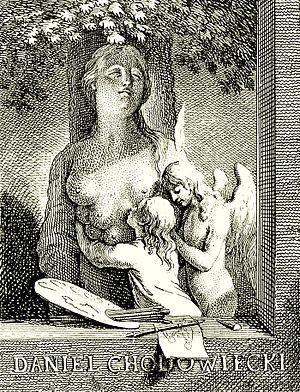
Un ex-libris, est une inscription à l'intérieur d'un livre, par laquelle le propriétaire marque nommément sa possession. L'ex-libris peut prendre la forme d'un tampon, d'un cachet, etc.